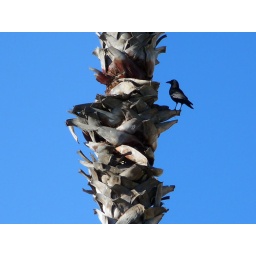
bird in a tree